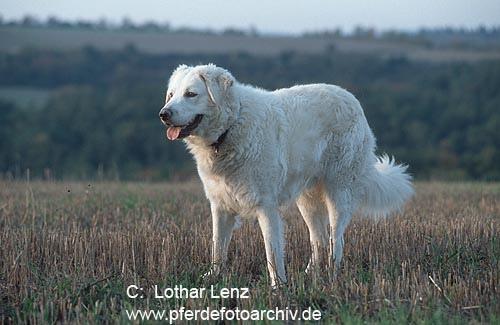
kuvasz